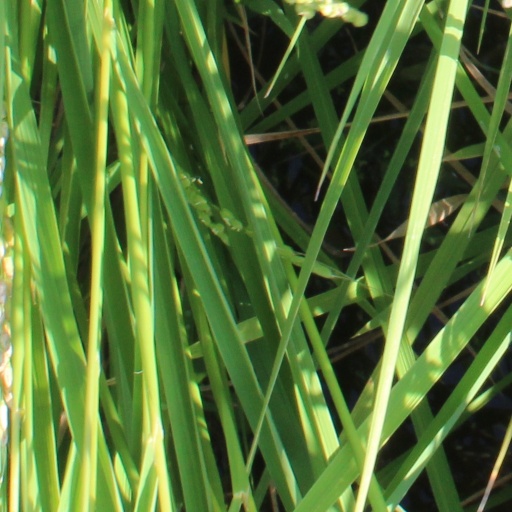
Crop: rice